California State Route 53

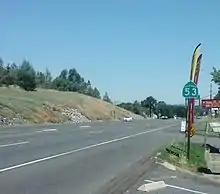
State Route 53 facing northbound in the town of Lower Lake, near its southern terminus

SR 53 begins at California State Route 29 in the town of Lower Lake, near Anderson Marsh State Historic Park, primarily as a four-lane divided semi-rural expressway. The highway then heads northward along Clear Lake, the largest freshwater lake located entirely in California. It bypasses the center of Clearlake, California, instead going through the neighborhood of the "Avenues". Once it crosses Lakeshore Drive, it narrows down to a two-lane highway until its northern terminus at California State Route 20 north of the city limits.